T-MOS thermal sensor

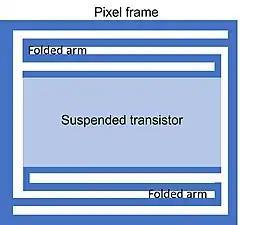
Schematic of the TMOS sub - pixel structure.

A TMOS detector consists in a mosaic structure composed of several sub-pixels, which are electrically connected in parallel or in series or in a mixed combination, and are thermally isolated. In each sub-pixels the sensitive element is the TMOS sensor, that is suspended in vacuum, fabricated in CMOS - SOI technology and dry released. The mosaic structure includes: the pixel frame, the suspended transistor, that absorbs IR radiation and that could also be embedded in an absorbing IR membrane which determine the thermal capacitance of the sensor, and two folding arms that determine the sensor thermal conductivity.